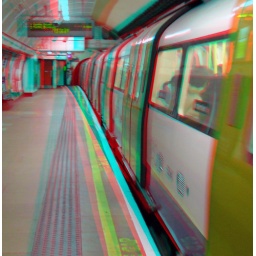
London Tube train in anaglyph 3D red blue / cyan glasses